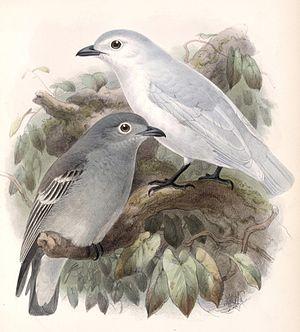
Carpodectes est un genre d'oiseaux de la famille des Cotingidae.